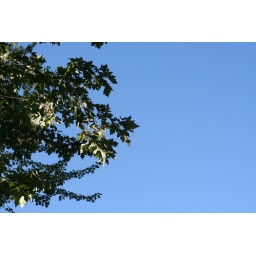
look up.. in the sky beyond the trees